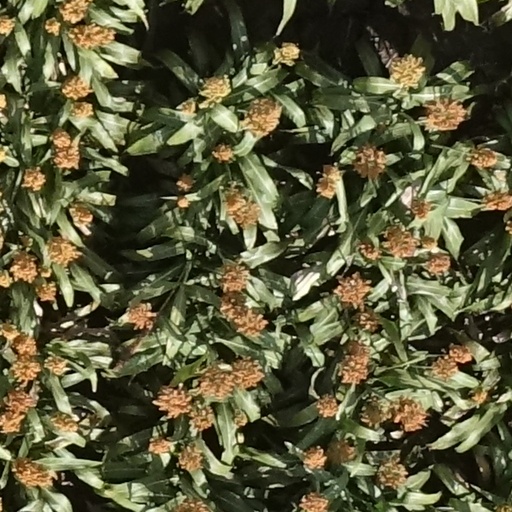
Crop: sorghum